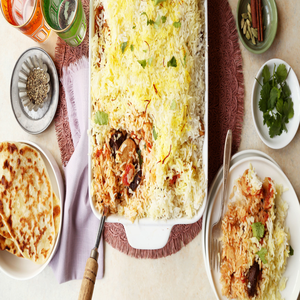
Dish: biryani